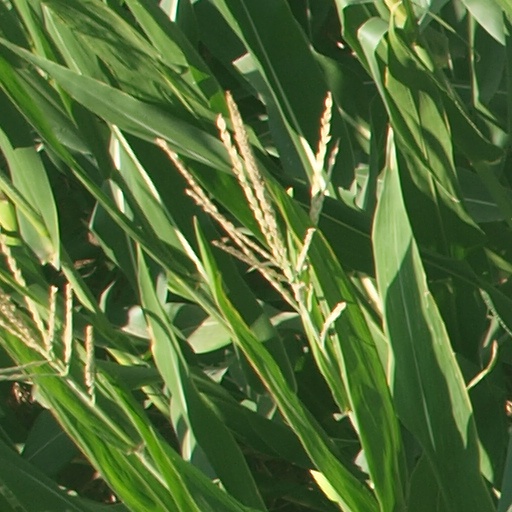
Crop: maize; corn